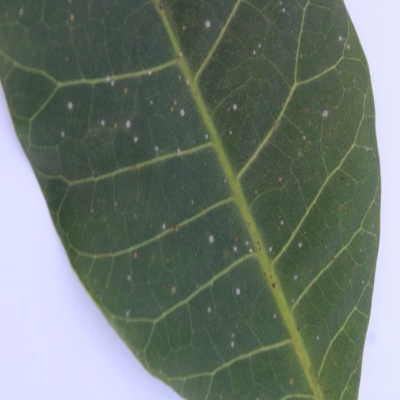
Crop: Cashew
Condition: red rust